Adone Zoli

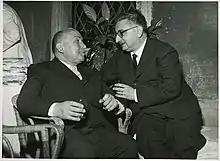
Zoli with Giovanni Leone in 1957

On 12 January 1954, after only five months in power, Prime Minister Pella was forced to resign, after a strong confrontation with many members of DC, regarding the appointment of Salvatore Aldisio as new Minister of Agriculture. President Luigi Einaudi appointed Amintore Fanfani as new head of the government. Fanfani formed a one-party government composed only by members of the Christian Democracy and Zoli was appointed Minister of Finance.